Novgorod veche

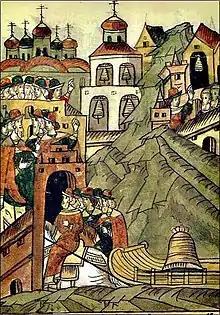
The removal of the veche bell from Novgorod (from the Illustrated Chronicle of Ivan the Terrible)

According to the traditional scholarship, the veche was the highest legislative and judicial authority in Veliky Novgorod until 1478, when the Novgorod Republic was brought under the direct control of the Grand Duke of Moscow, Ivan III.